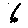
Label: 6